St. Petersburg green benches

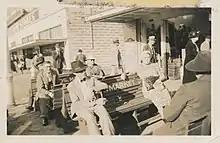
Past residents of St. Petersburg, FL relaxing on green benches in the downtown region.

The city of St. Petersburg, Florida popularized green benches (typical metal bench, painted green) in the early 1900s. They quickly grew in popularity to become a hospitality trademark of the city and drew tourists in from around the United States.